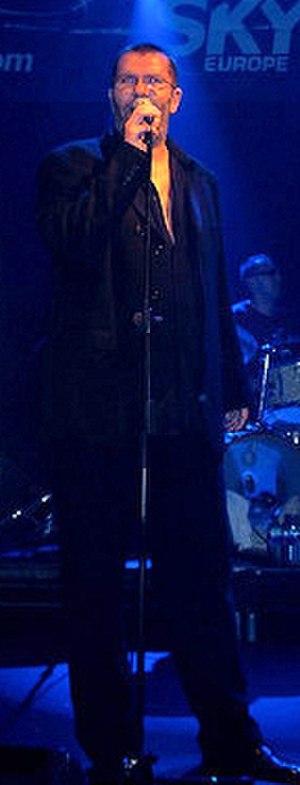
Richard Müller est un chanteur, musicien et innovateur de la musique pop électronique slovaque. Il est né le 6 septembre 1961 à Hlohovec en Slovaquie..